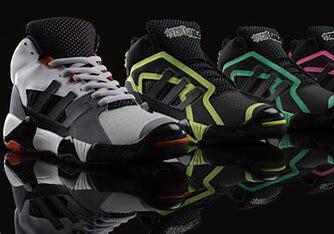
Brand: adidas
Model: Streetball Basketball